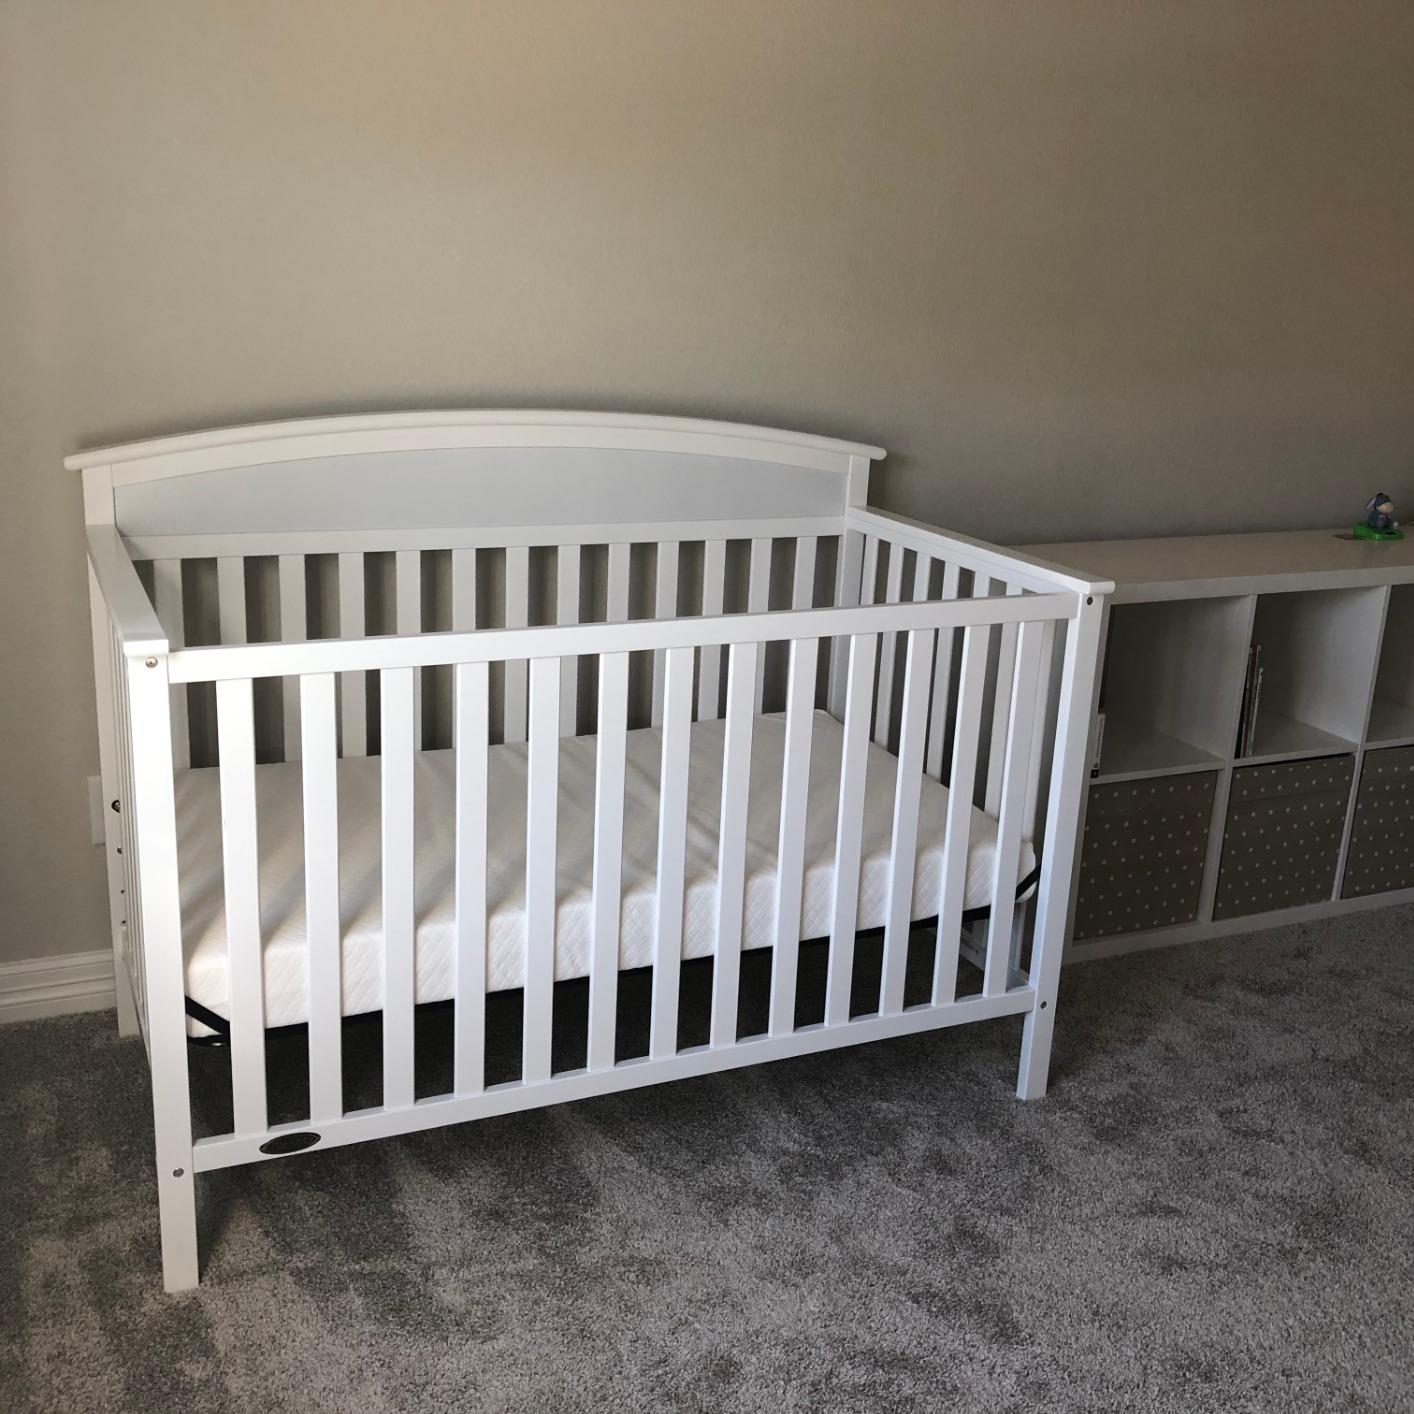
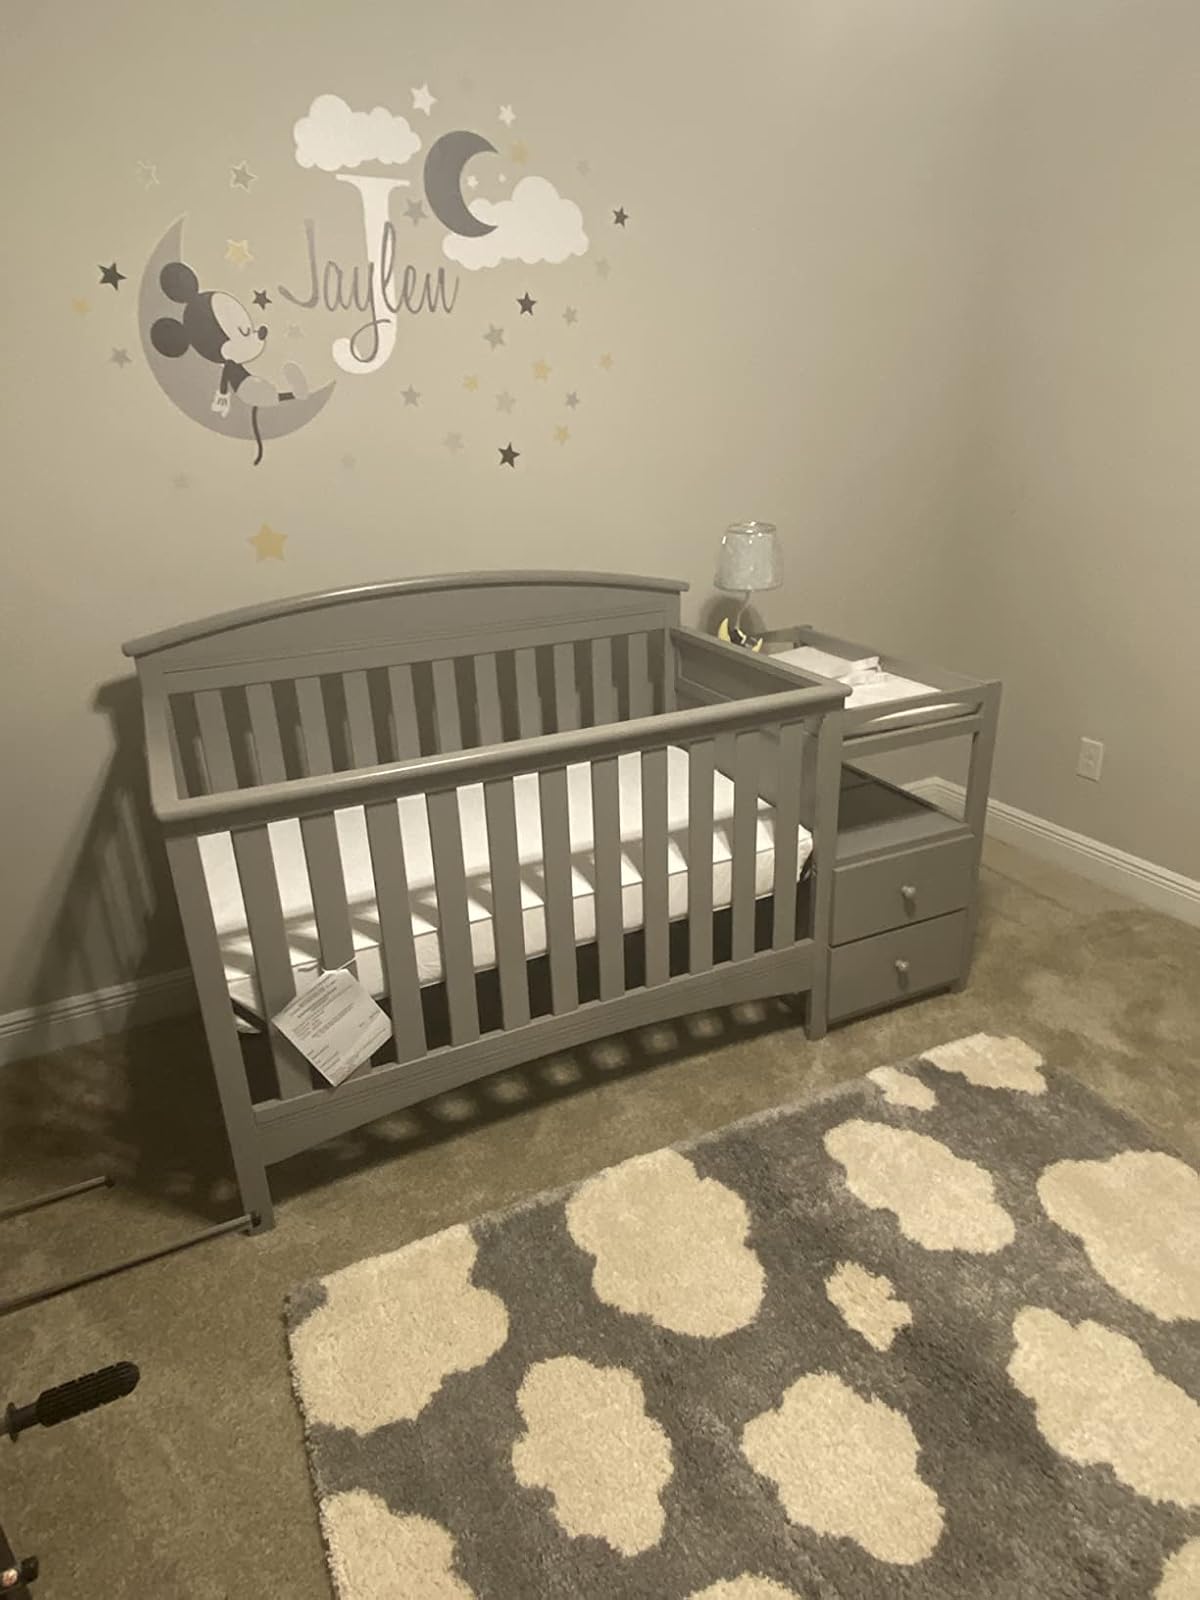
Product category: products_crib
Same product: no